Mohammad Husni Thamrin

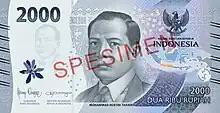
2,000 rupiah banknote featuring Mohammad Husni Thamrin, issued in 2022

On 27 January 1930, Thamrin made a speech in the Volksraad announcing the formation of the Nationalist Fraction to unite ten Indonesian nationalists under one flag. This was partly in response to the December 1929 arrests of Indonesian nationalist Sukarno and members of his Indonesian National Party and partly to counteract the reactionary Fatherlands Club, which wanted to maintain Dutch control over the East Indies in perpetuity. The aim of the faction was Indonesian autonomy, which was to be achieved through political reforms. The faction would use "all legal means" to achieve this goal.